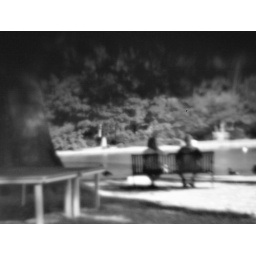
couple in black & white